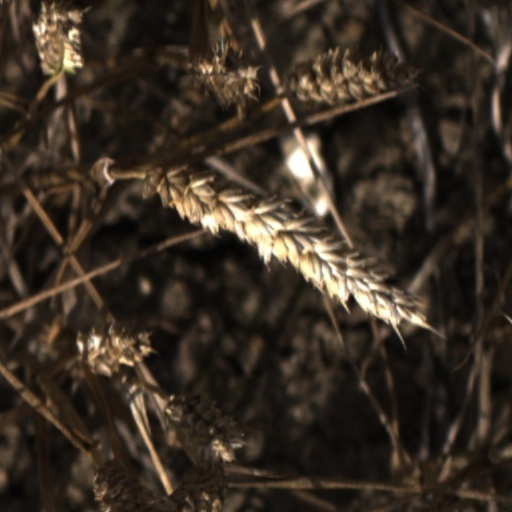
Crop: wheat